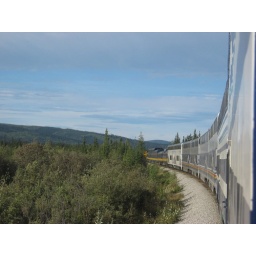
The train cars were glassed and great for viewing the wilderness. Good food in the dining under the viewing area